Rubber duck race

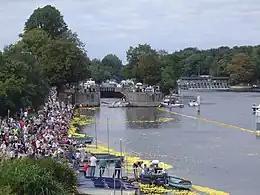
Great British Duck Race 2007

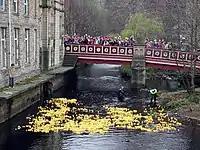
Hebden Bridge Duck Race, West Yorkshire

A rubber duck race is a type of festival where dozens to thousands of rubber ducks race on a river, usually within a town or city. They are often fundraising events in which the ducks are given numbers associated with participants so that ducks that perform well win a prize for the associated participant.